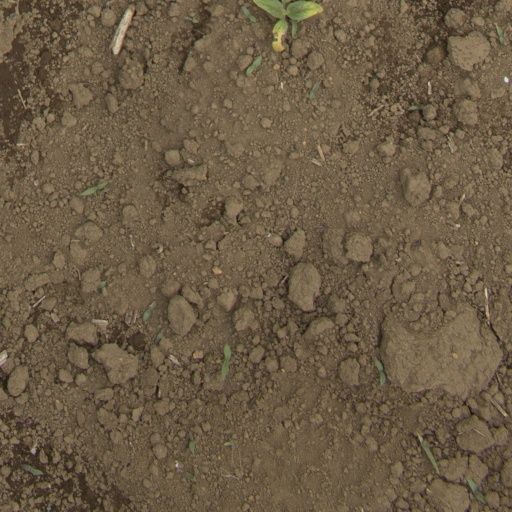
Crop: Jerusalem artichoke